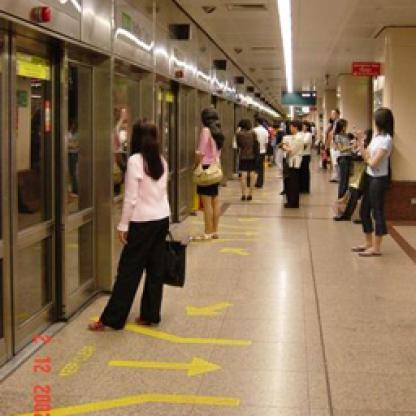
Scene: Indoor